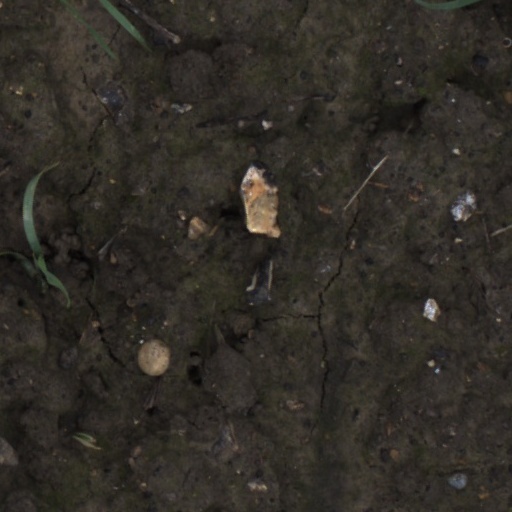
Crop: wheat